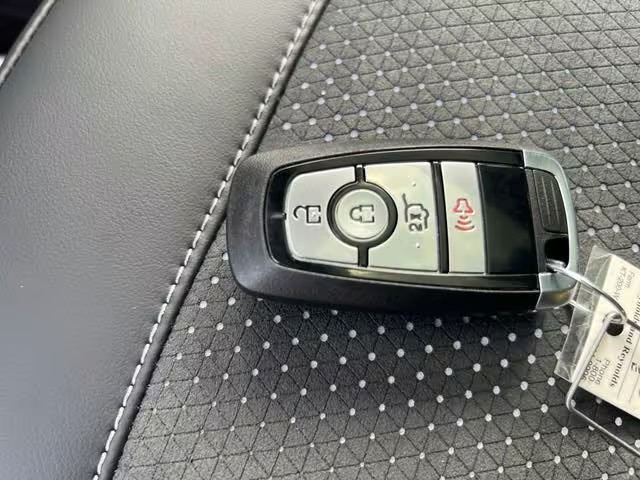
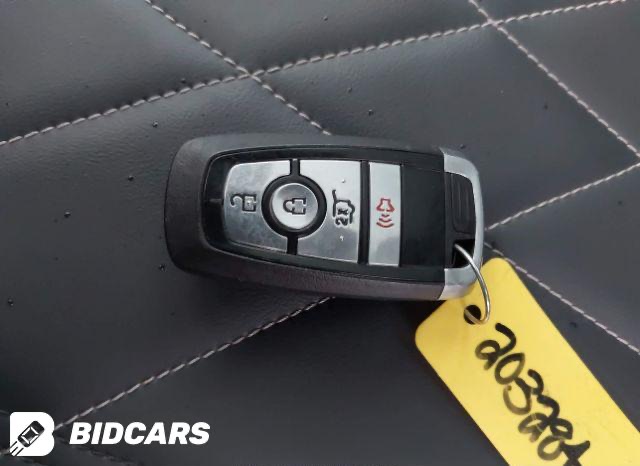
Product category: misc
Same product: yes